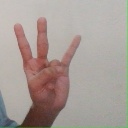
अक्षर: क्ष